Mandarin (character)

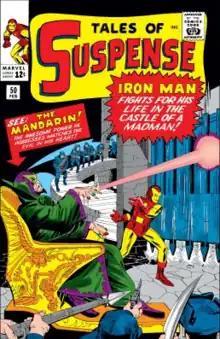

During three of their early confrontations, the Mandarin manages to take Iron Man (or his alter ego Tony Stark) captive, but fails to kill him. Similarly, Iron Man thwarts the Mandarin's various schemes, but is unable to bring him to justice. Some of the Mandarin's early technological achievements are the launching of a small orbiting satellite whose "death-ray" he aims at Stark Industries, and the building (later retconned as "the reprogramming, the refitting, and the recharging") of Ultimo, a humanoid android possessing vast destructive power. The Mandarin would employ Ultimo four times over the years, but it was always defeated by Iron Man.